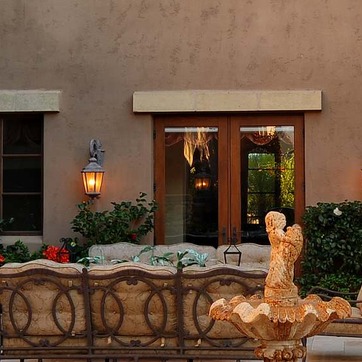
Material: glass